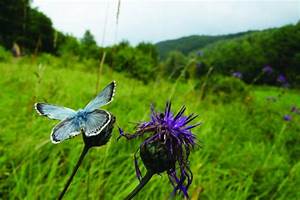
Label: butterfly